John Malcolmson

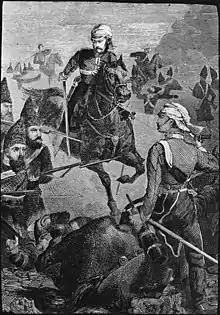

John Grant Malcolmson, (9 February 1835 – 14 August 1902) was a Bengal Army officer and a Scottish recipient of the Victoria Cross, the highest award for gallantry in the face of the enemy that can be awarded to British and Commonwealth forces.